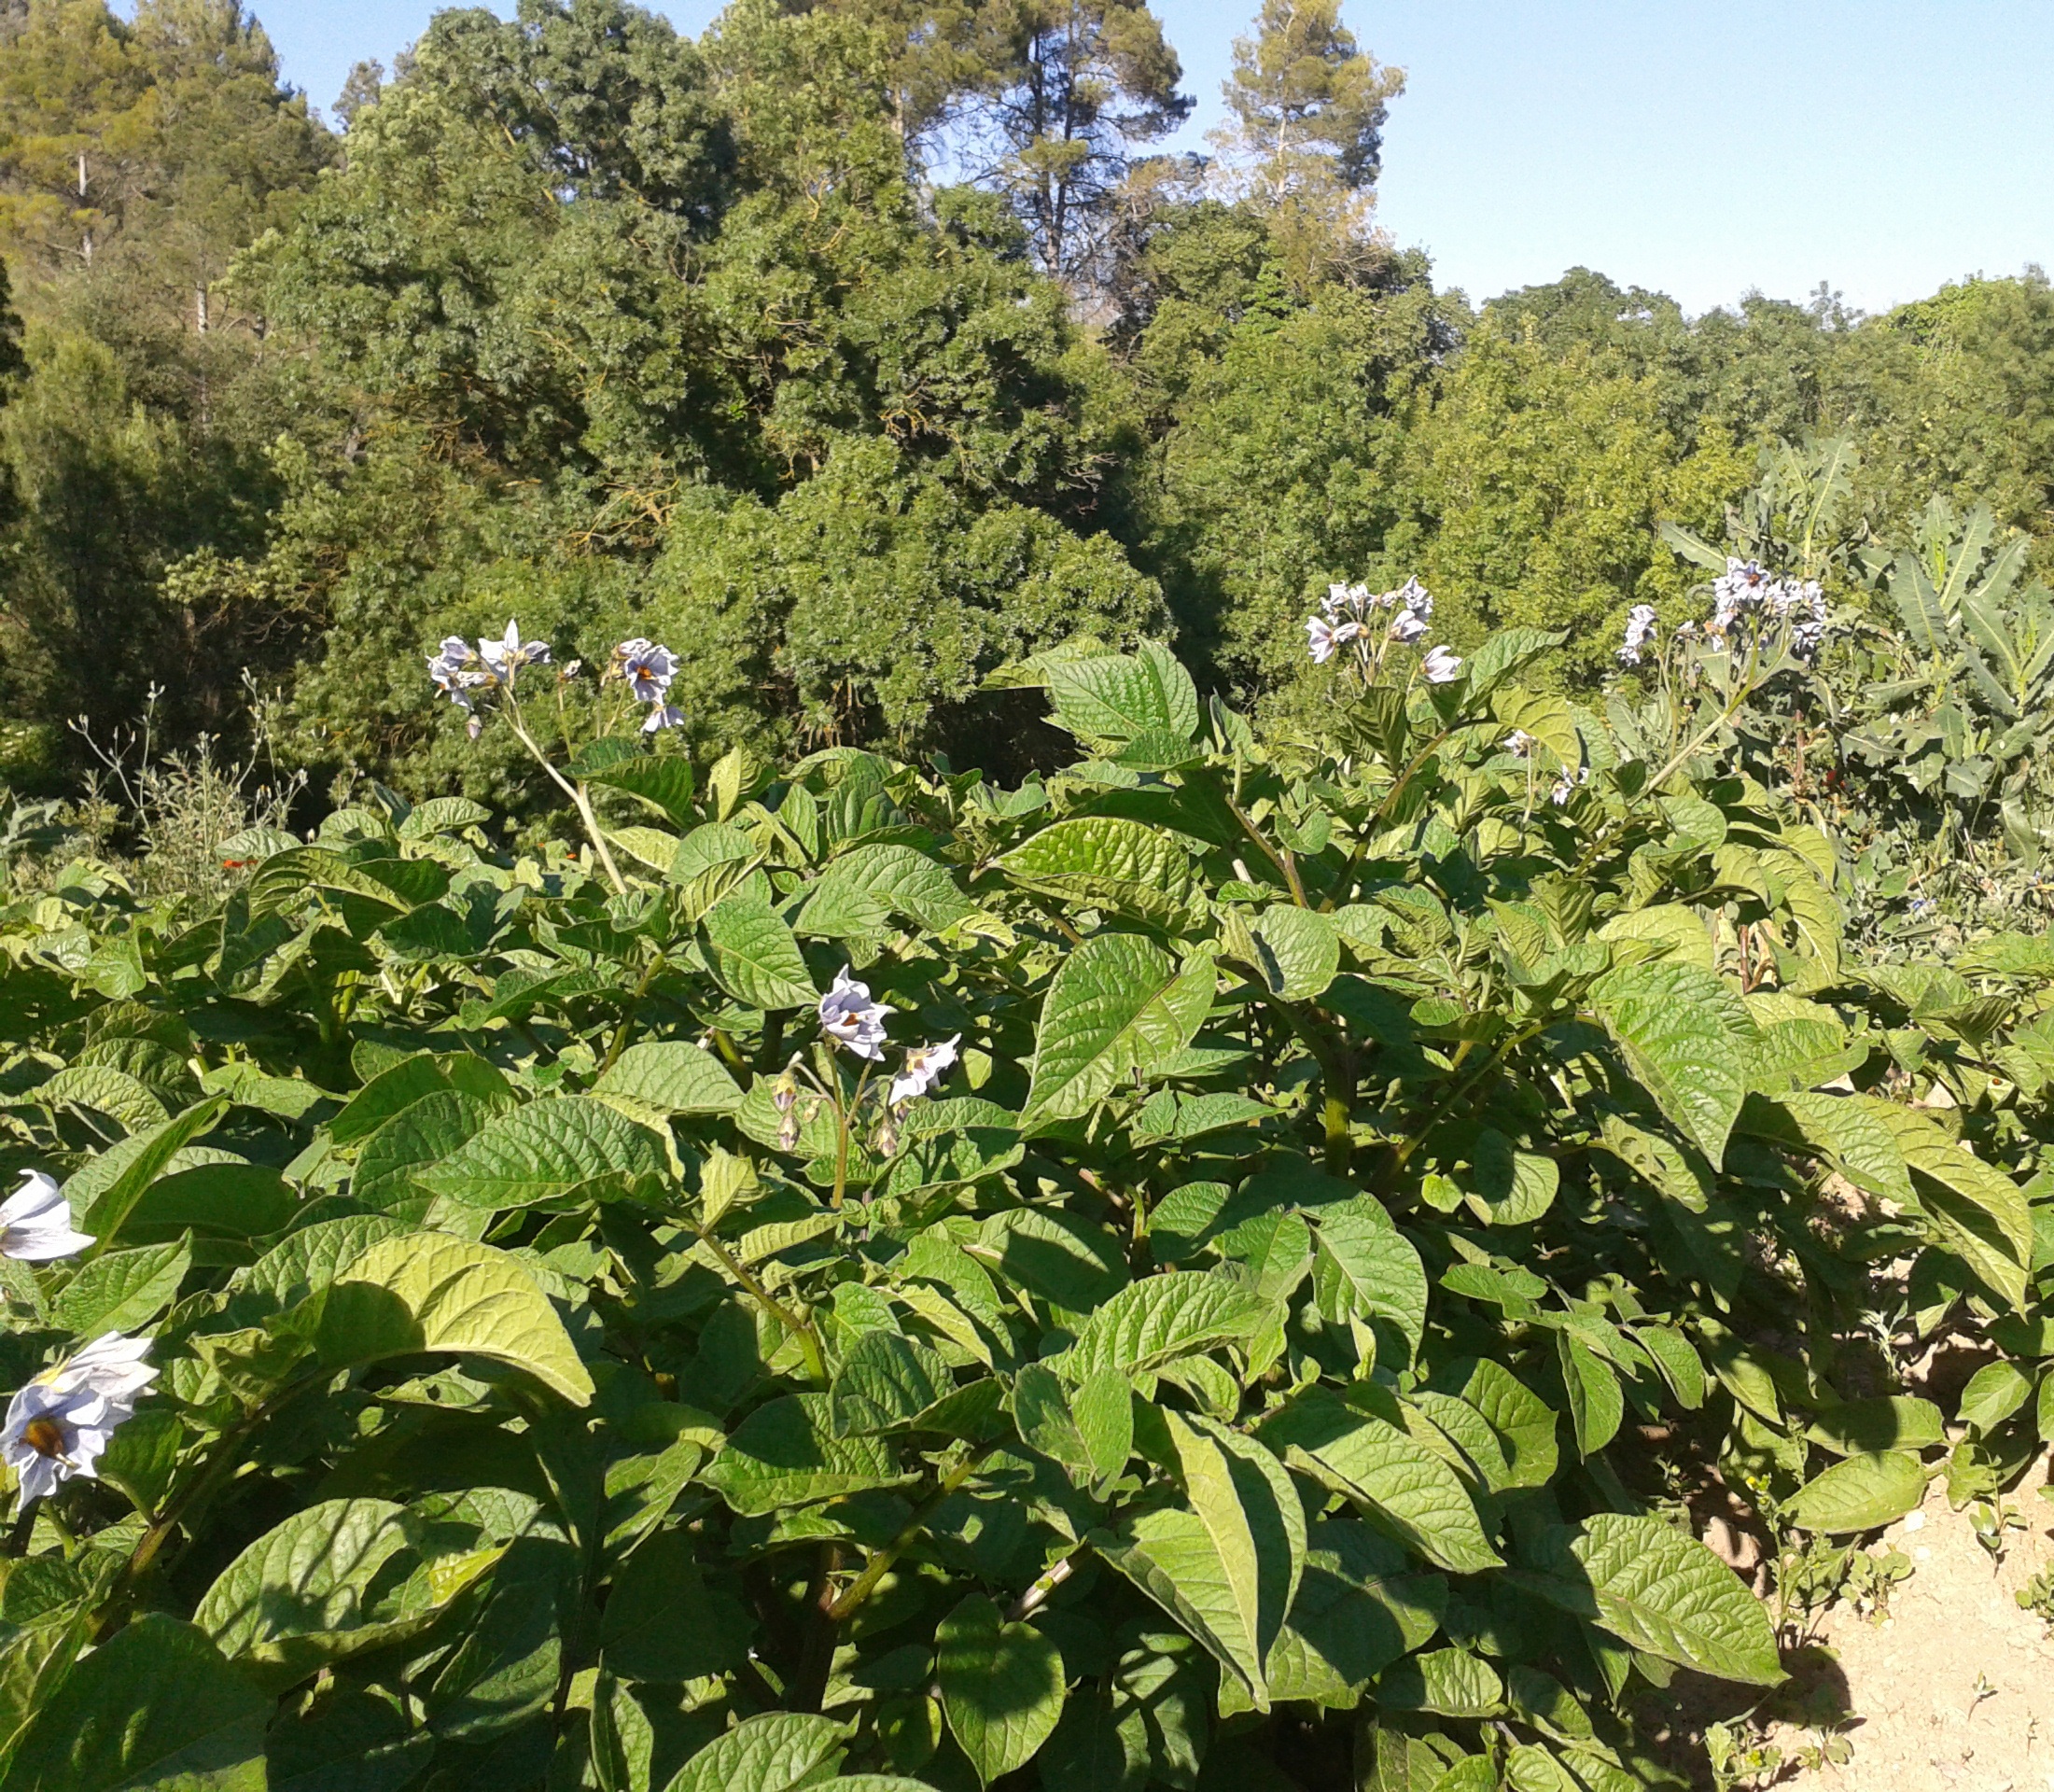
tree, plant, flower, produce, botany, garden, flora, potato, wildflower, shrub, flowering plant, land plant, flower potato, cominera